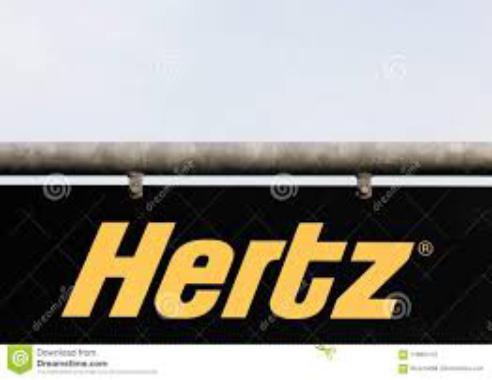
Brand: hertz
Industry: Electronic